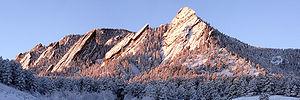
les Flatirons (Trad. «